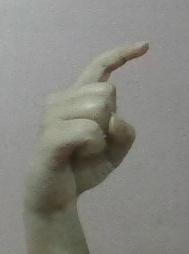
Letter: ra